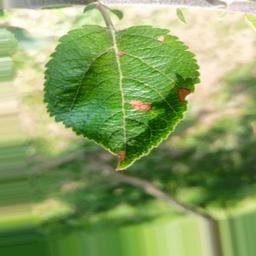
Label: Alternaria